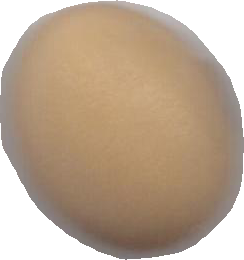
Variety: Anjasmoro